Otsuma Women's University

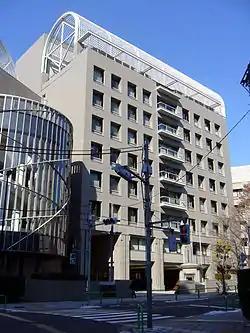

Founded in 1949, it is located in Sanbanchō, near the Imperial Palace in the Chiyoda City. It began as a sewing school opened by Otsuma Kotaka (1884–1970) in 1908. From this grew the Otsuma Girls' High School (1935) and the Otsuma Women's Vocational School (1942).